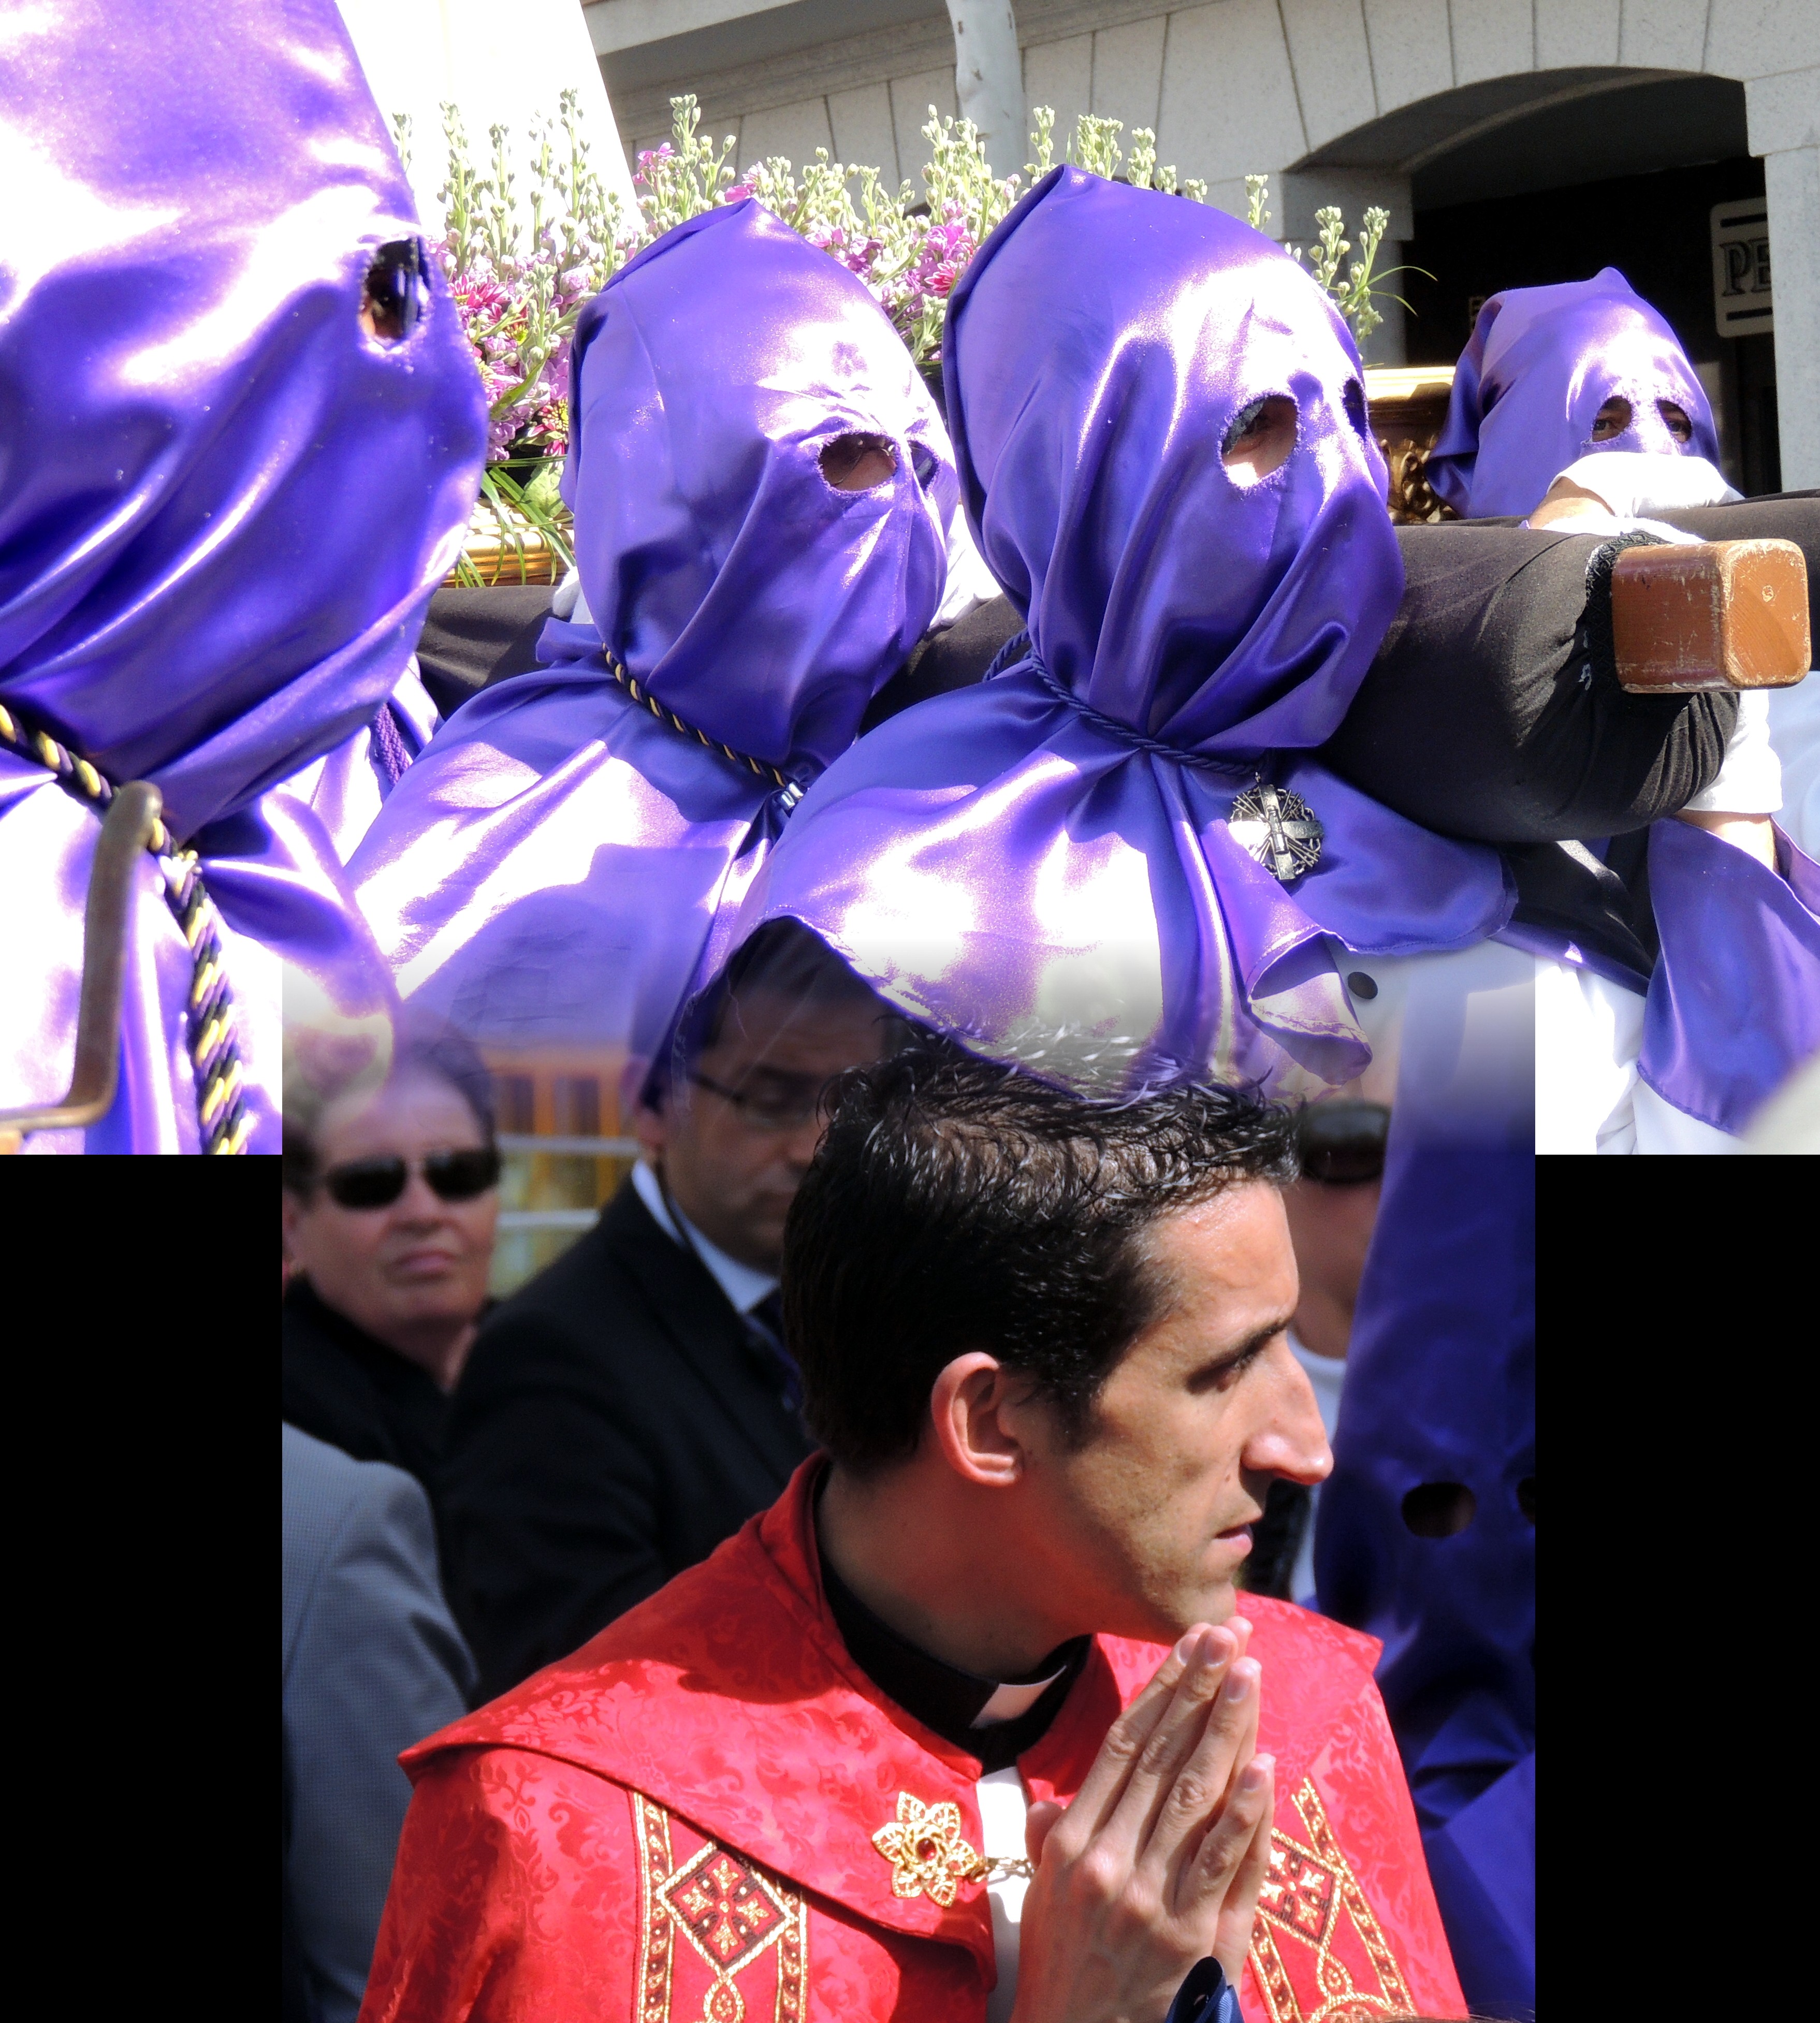
costume